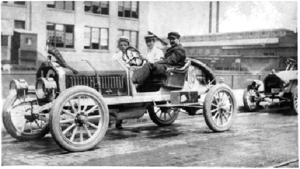
Frontenac Motor Corporation est une ancienne marque automobile américaine, spécialisée dans la conception de voitures de course.